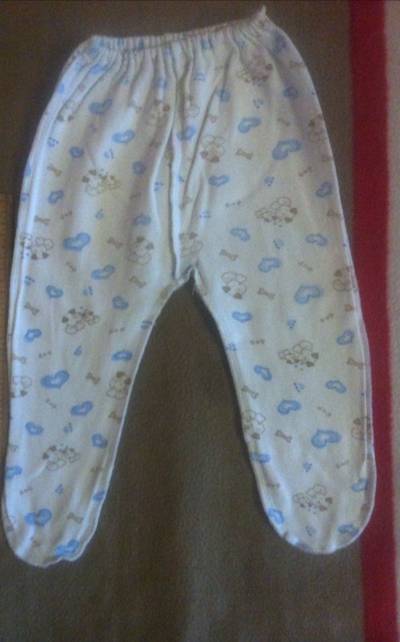
Waste category: clothes